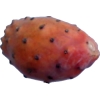
Label: cactus_fruit_red